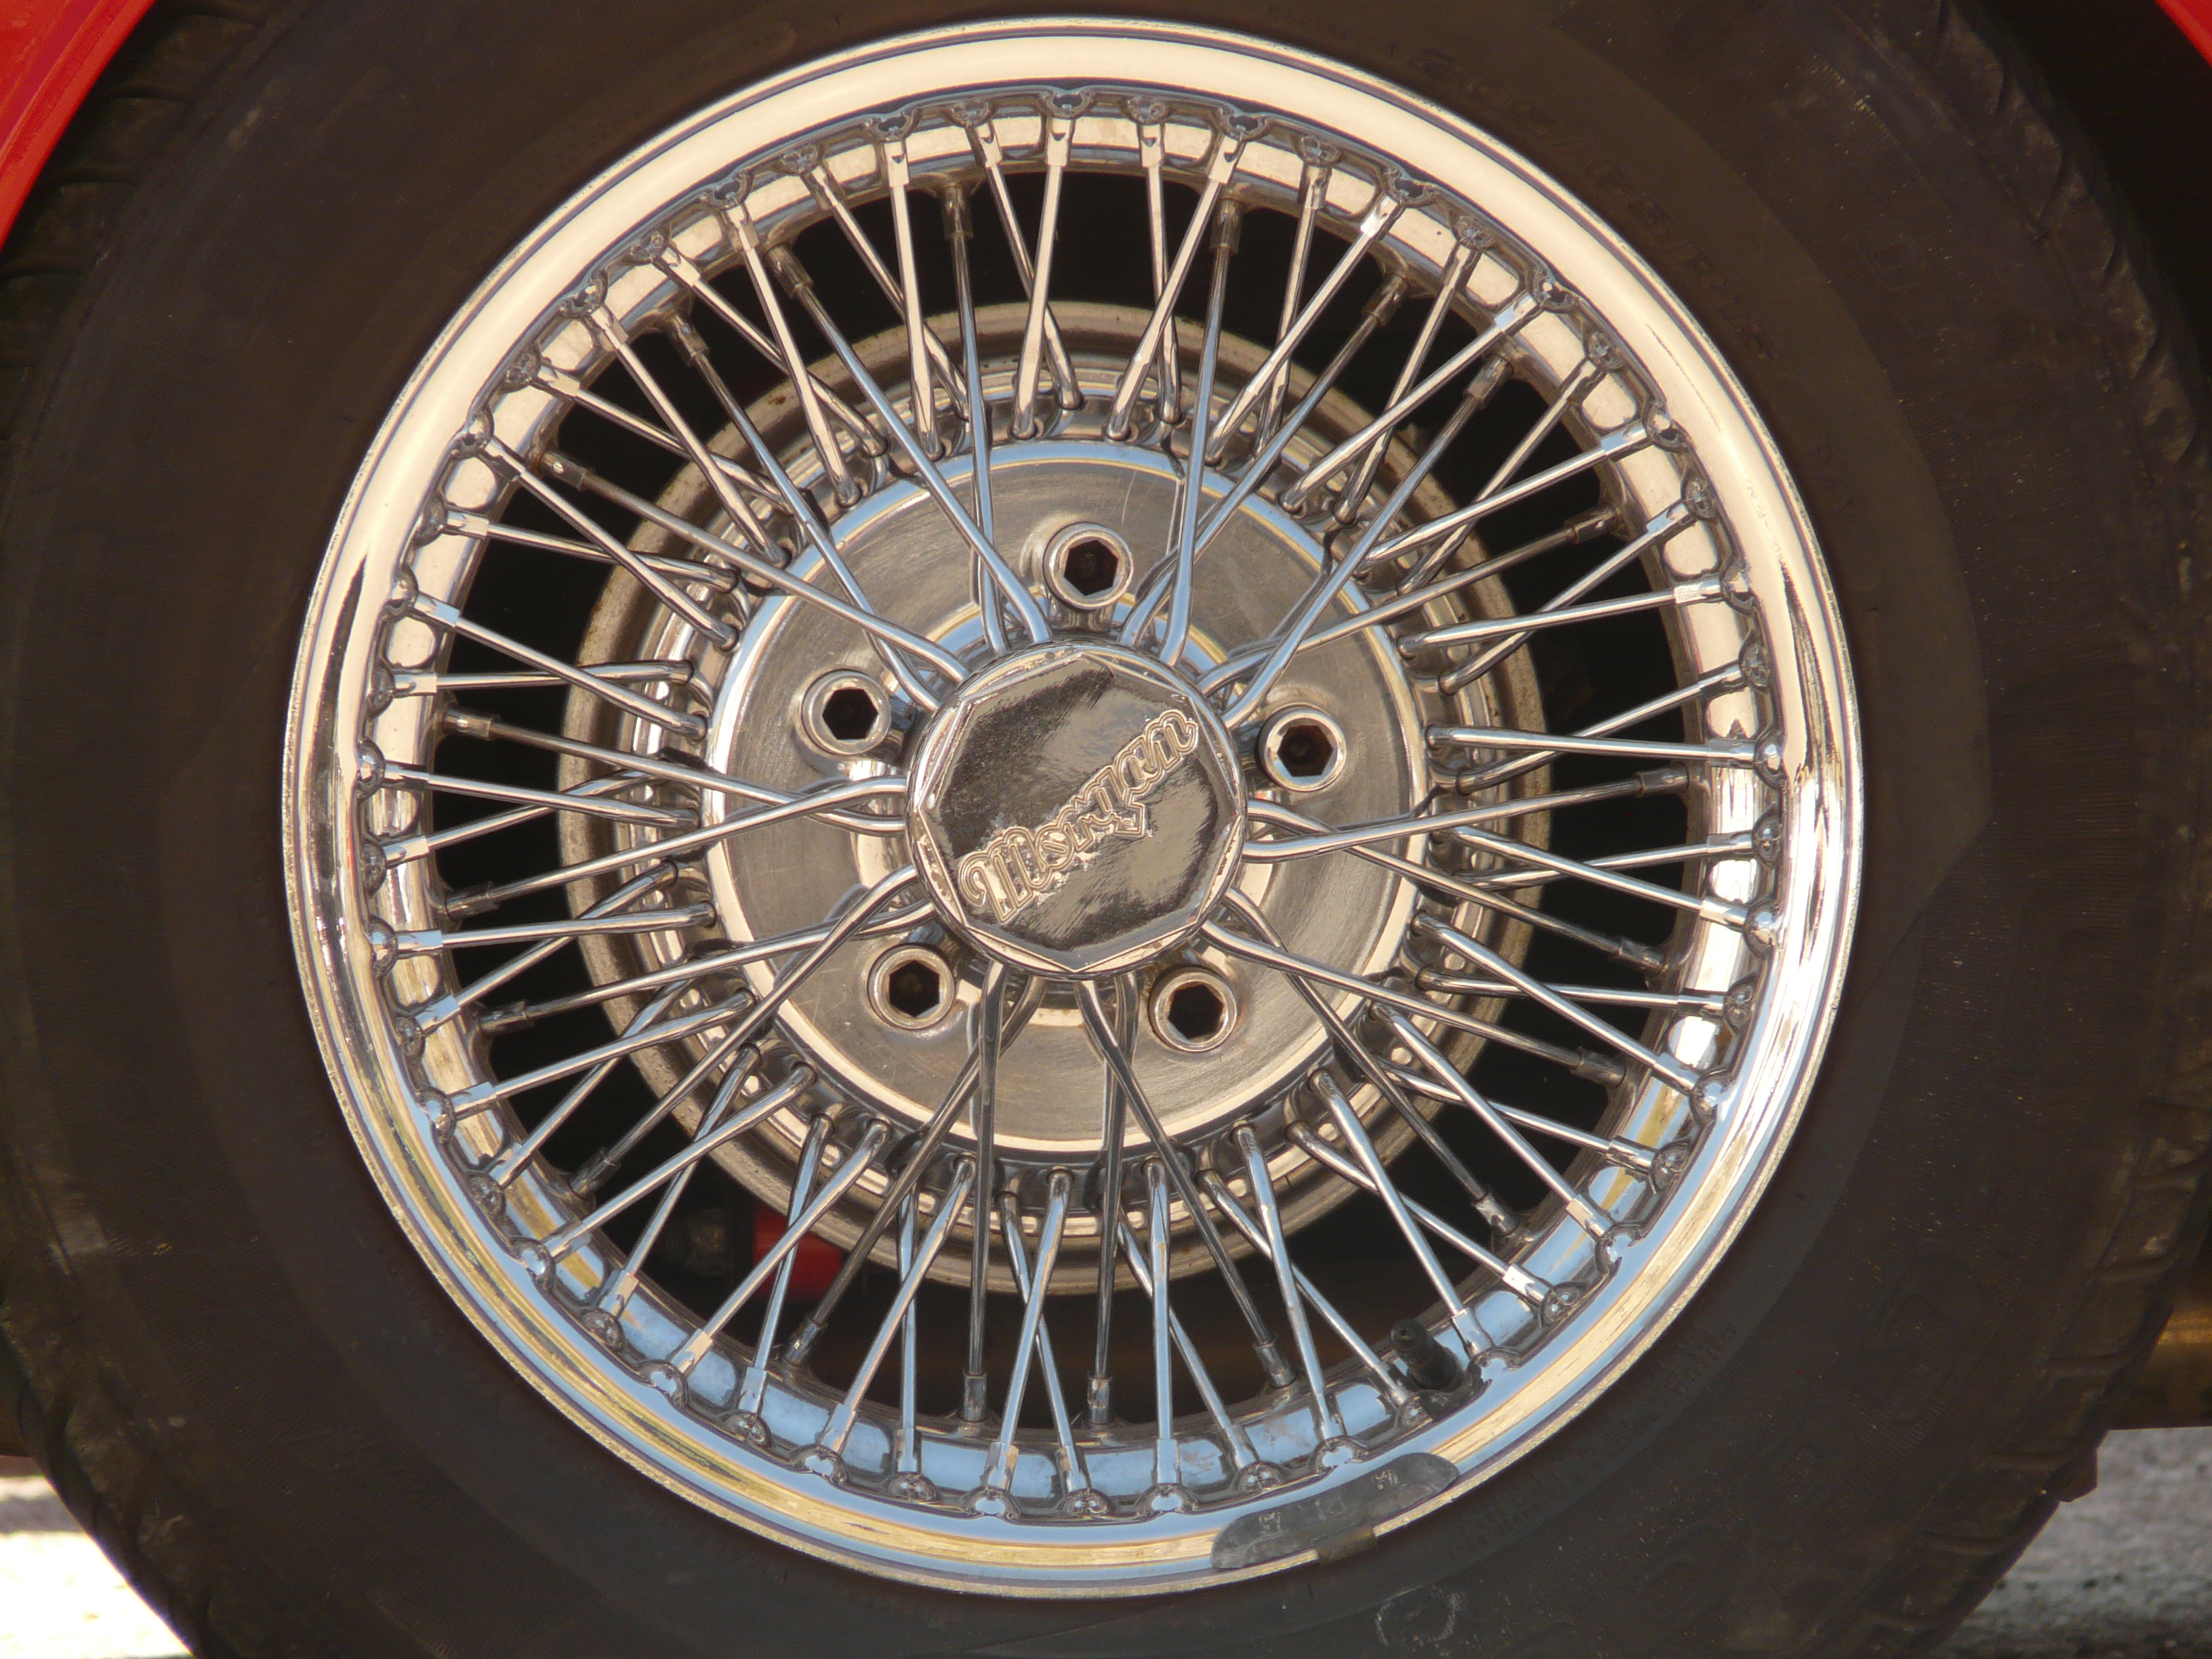
car, wheel, vehicle, spoke, auto, tire, bumper, chrome, rim, hubcap, mature, alloy wheel, automobile make, automotive exterior, luxury vehicle, automotive tire